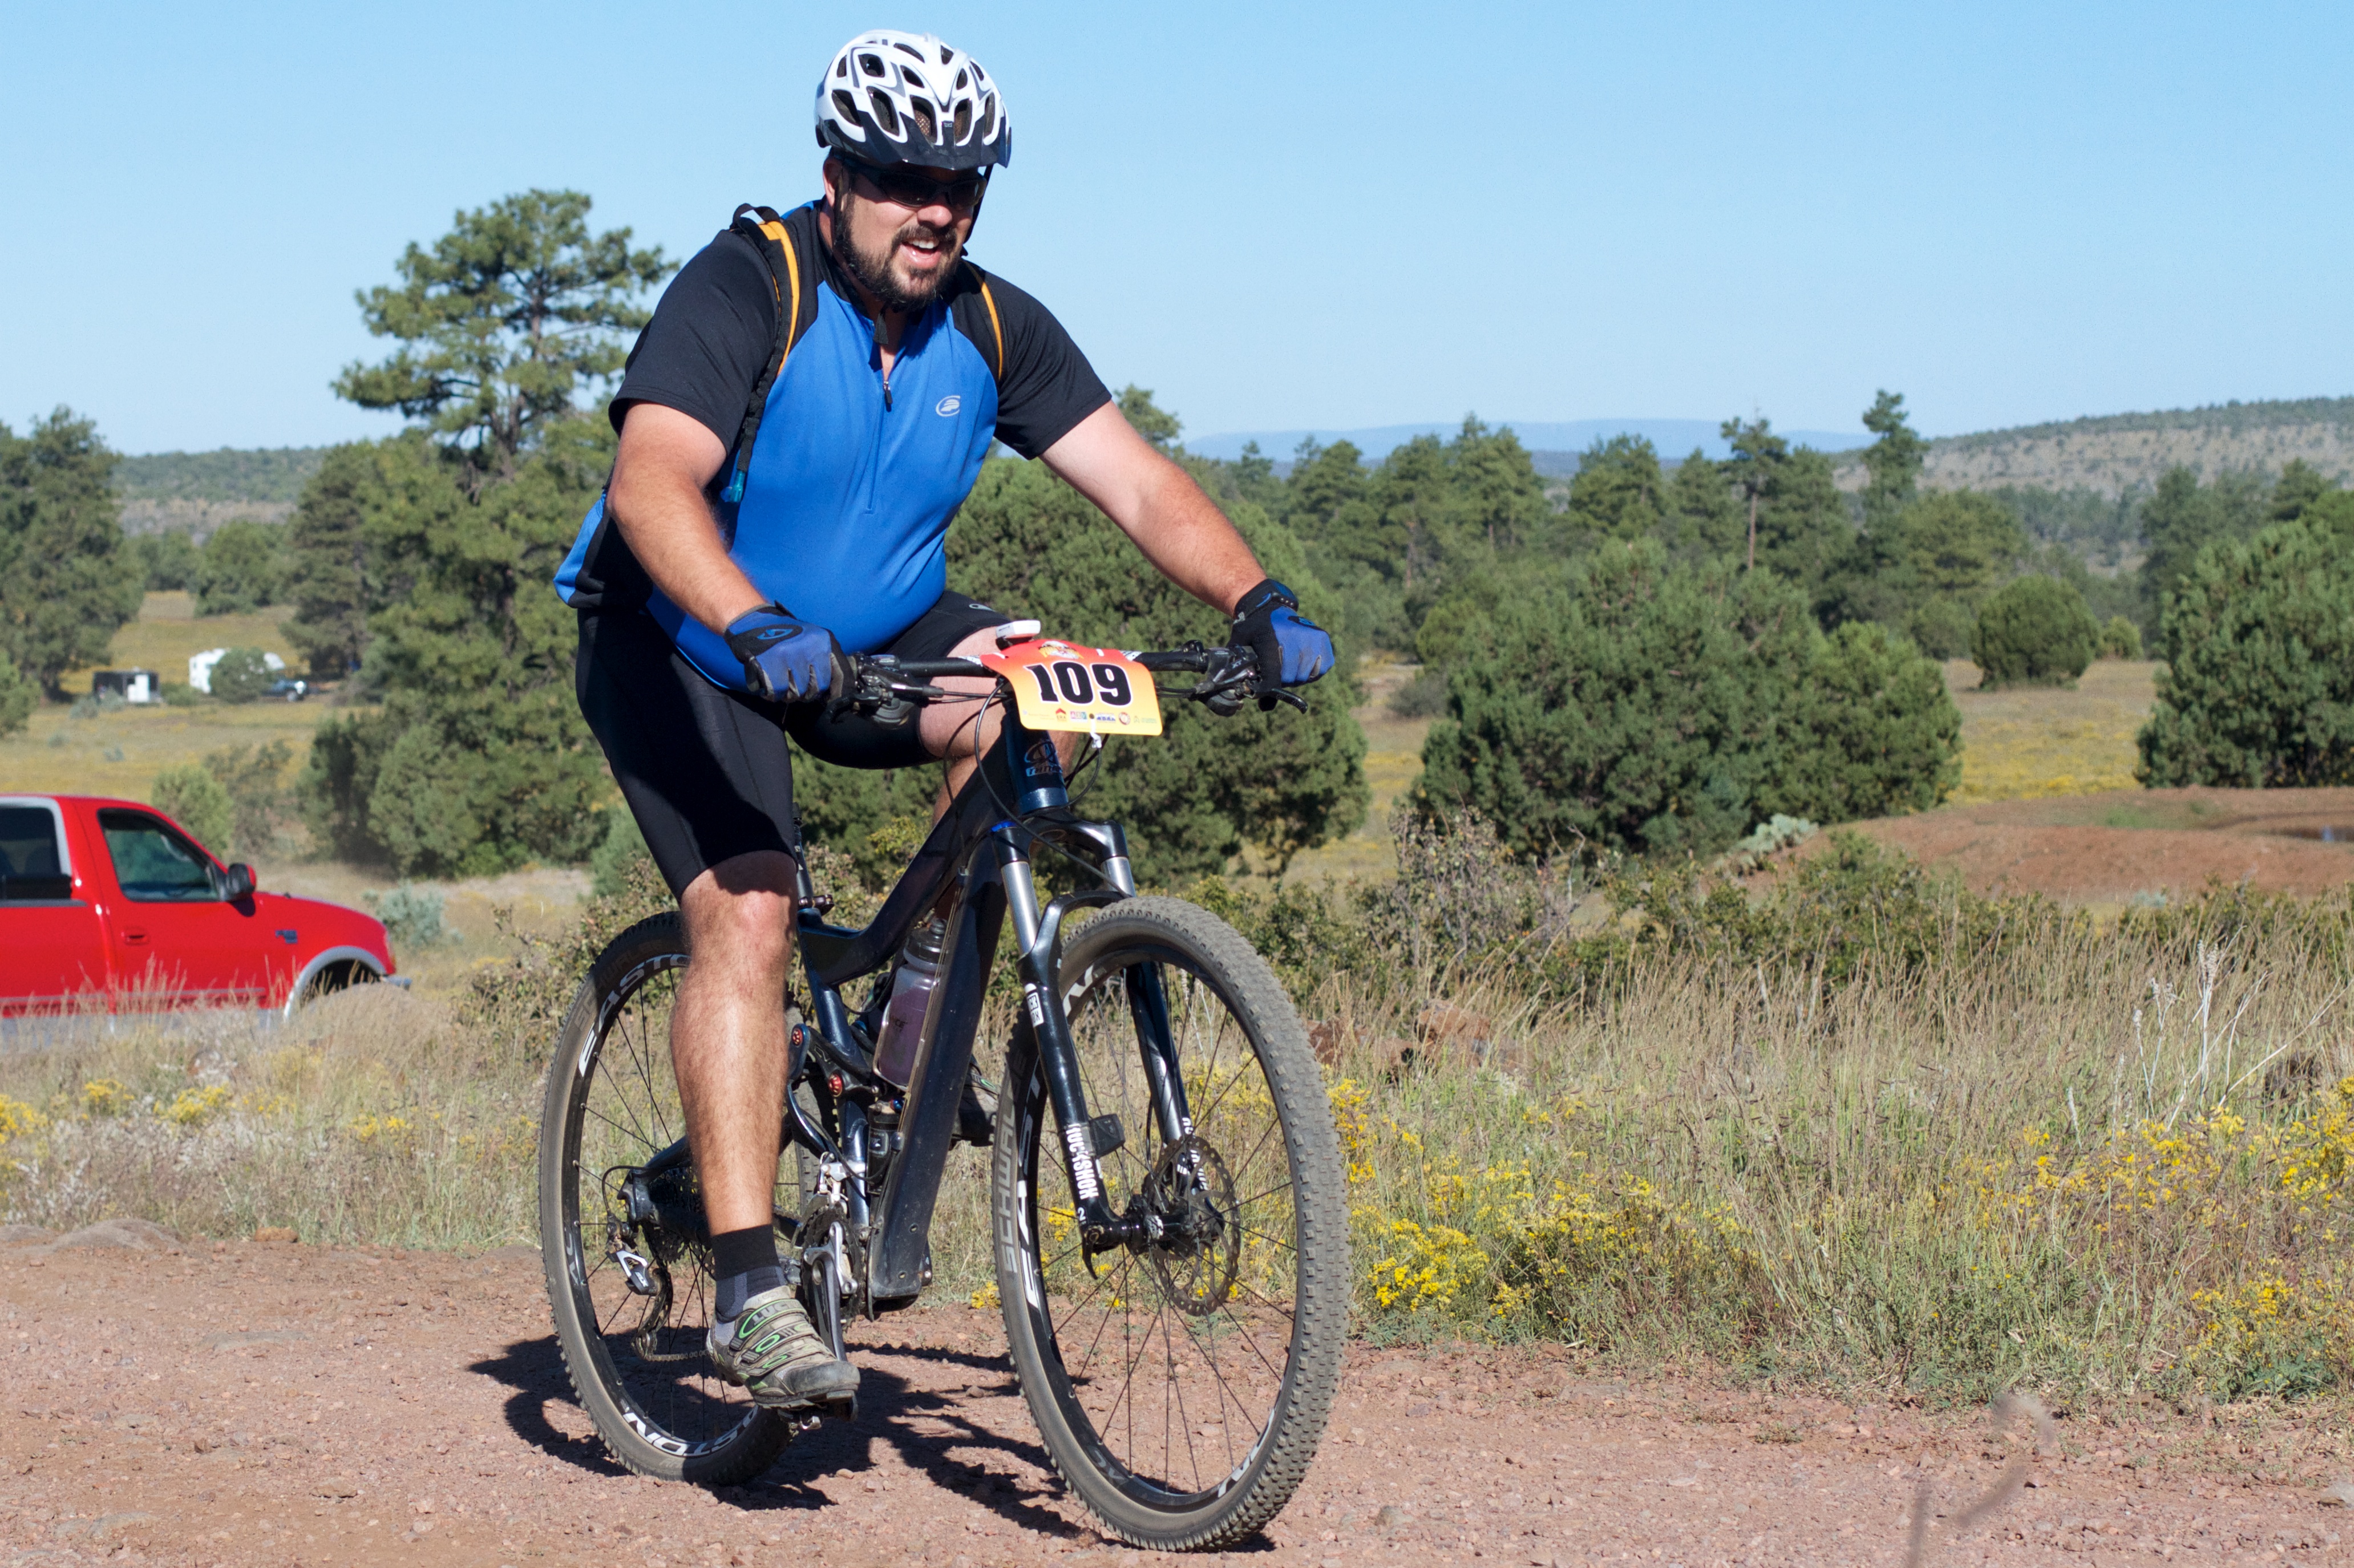
bicycle, vehicle, extreme sport, sports equipment, mountain bike, cycling, race, sports, fotr, mountain biking, road cycling, cycle sport, cyclo cross, bicycle racing, road bicycle, endurance sports, racing bicycle, road bicycle racing, duathlon, mountain bike racing